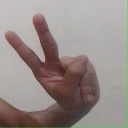
अक्षर: ऐ